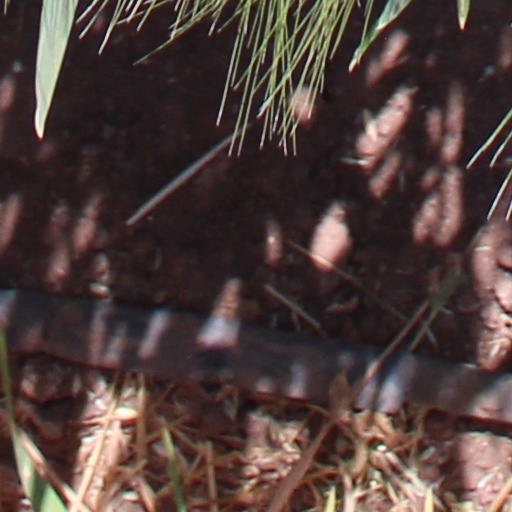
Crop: wheat